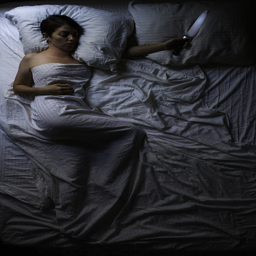
A woman laying in bed on top of a pillow.
A woman laying on one side of the bed with her hand holding a knife on a pillow
a lady with a knife laying down in a bed.
A woman under a sheet in the bed with her head on a pillow.
A woman laying down in a bed with a sheet over her body and holding a large kitchen knife in one hand.